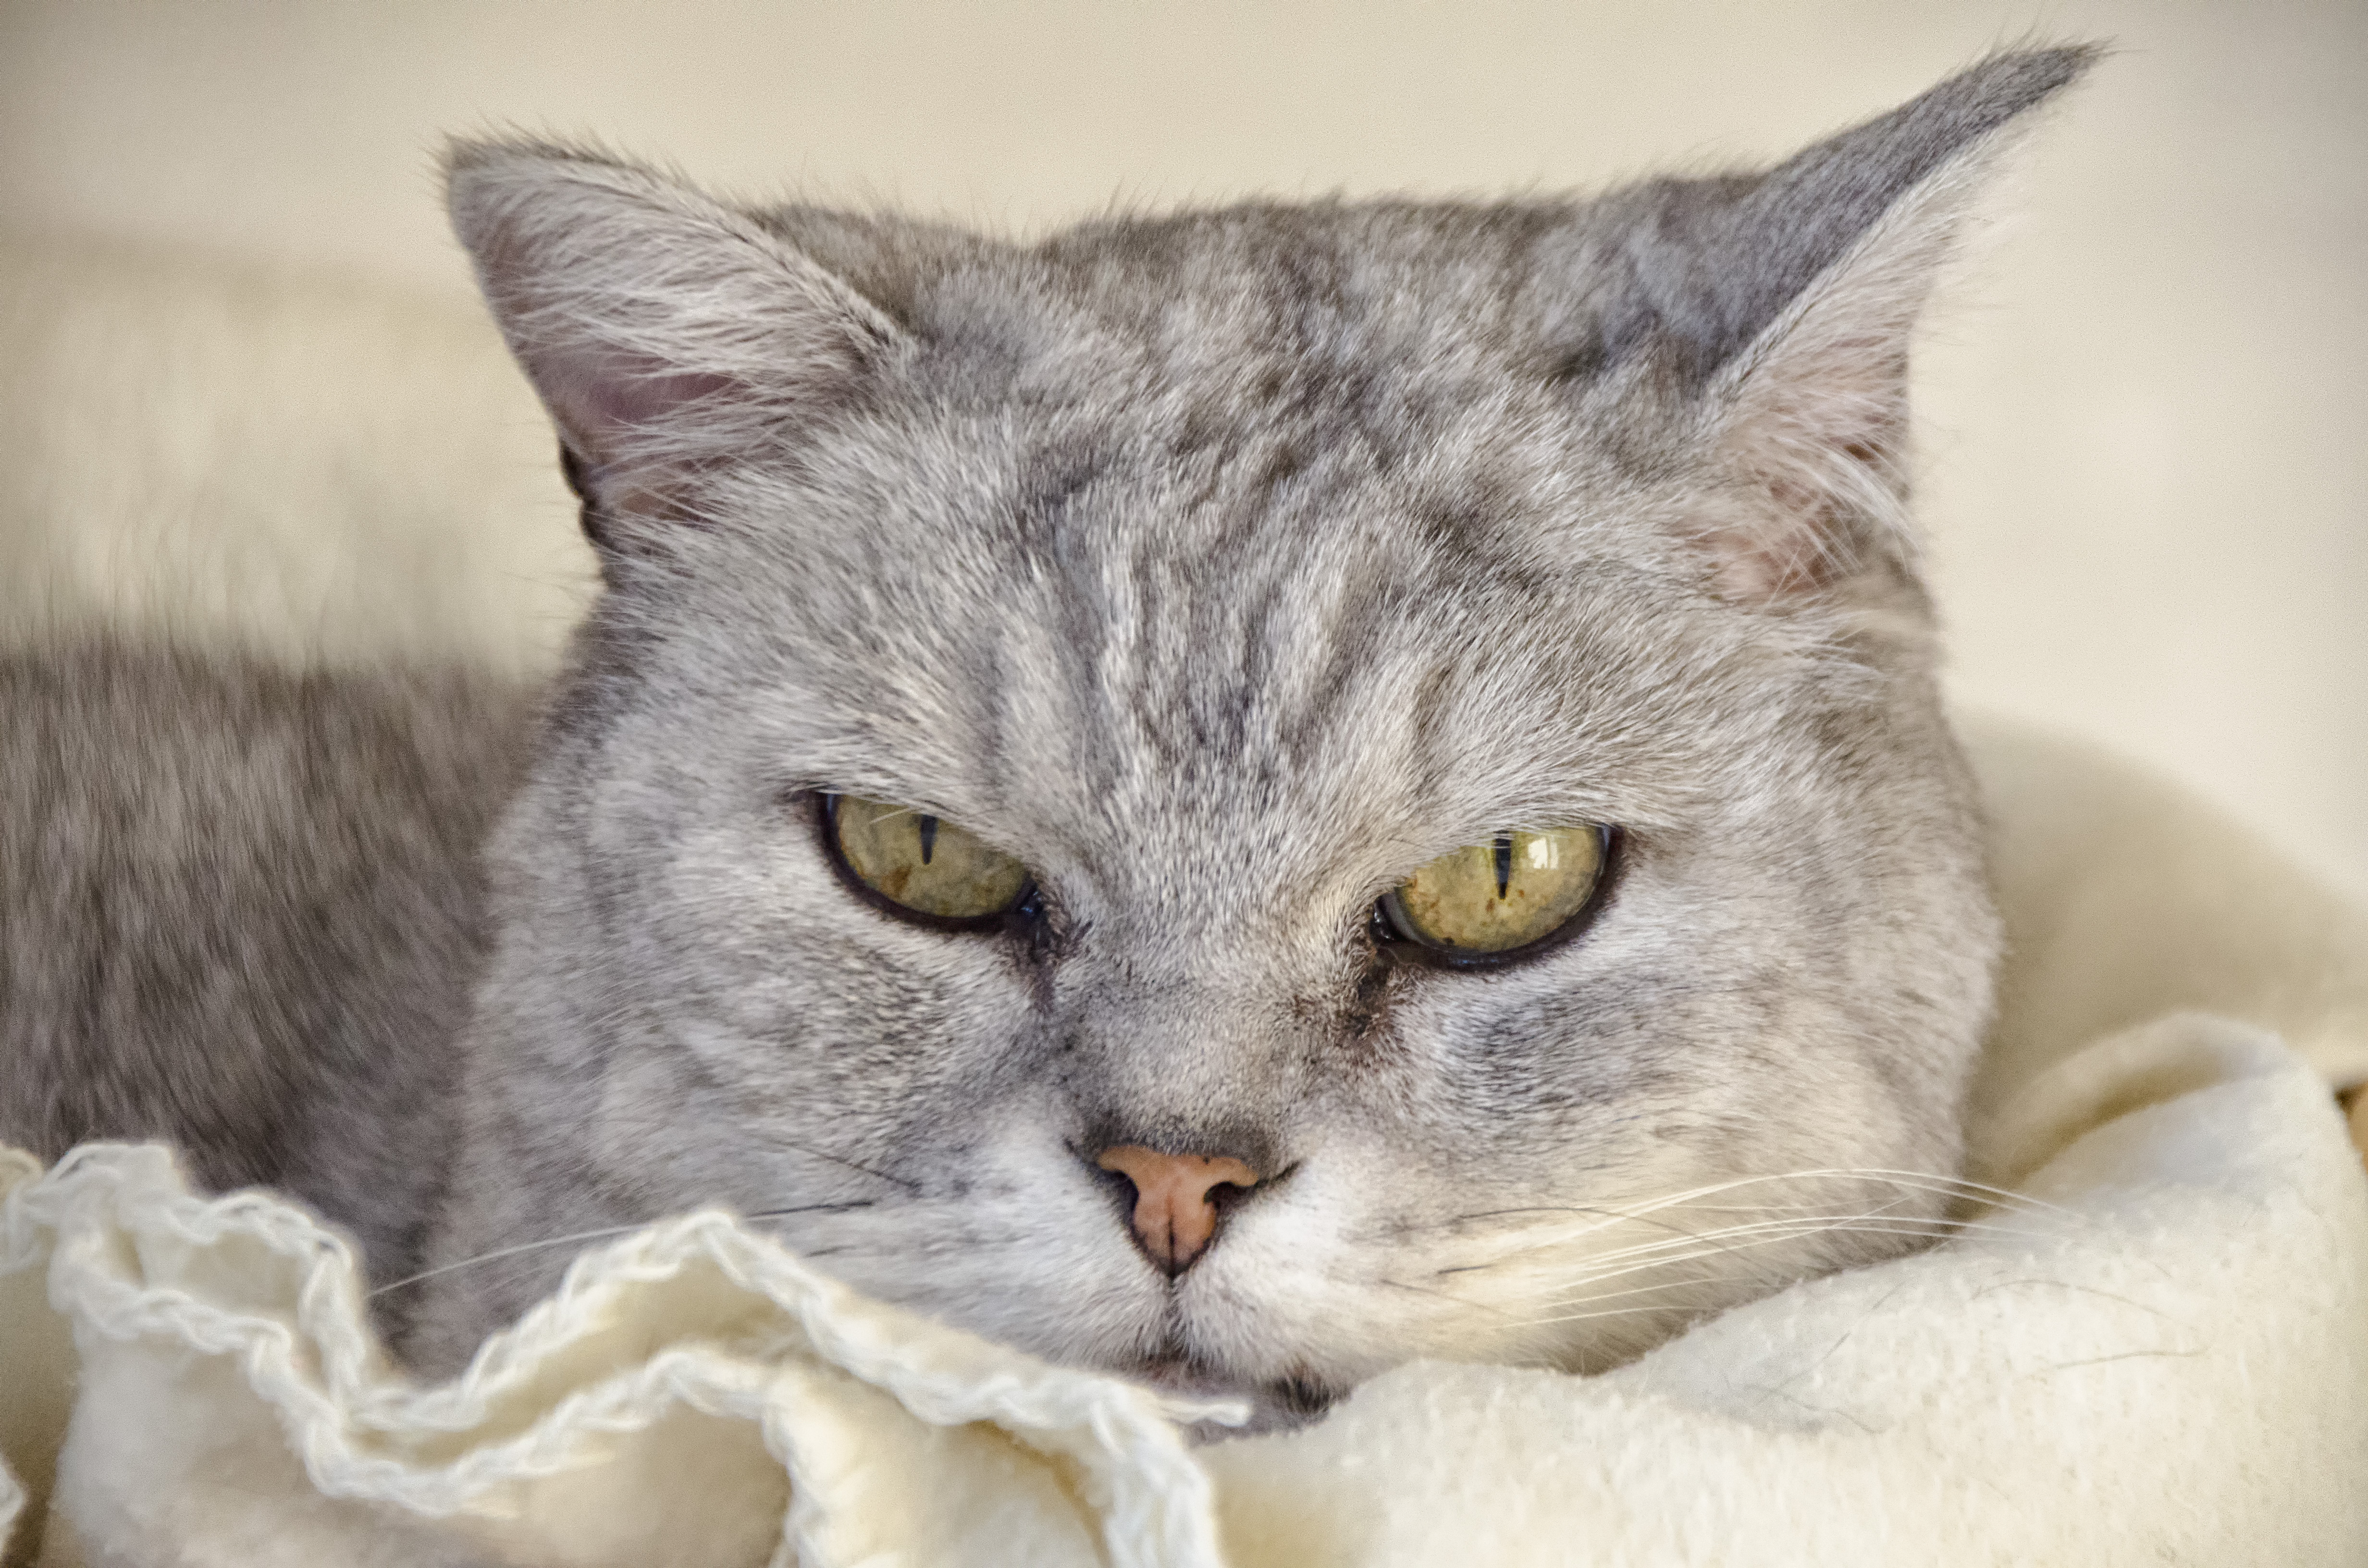
cat, mammal, fauna, close up, nose, whiskers, canada, eye, vertebrate, chat, quebec, sherbrooke, tabby cat, european shorthair, wild cat, burmilla, small to medium sized cats, cat like mammal, domestic short haired cat, pixie bob, american shorthair